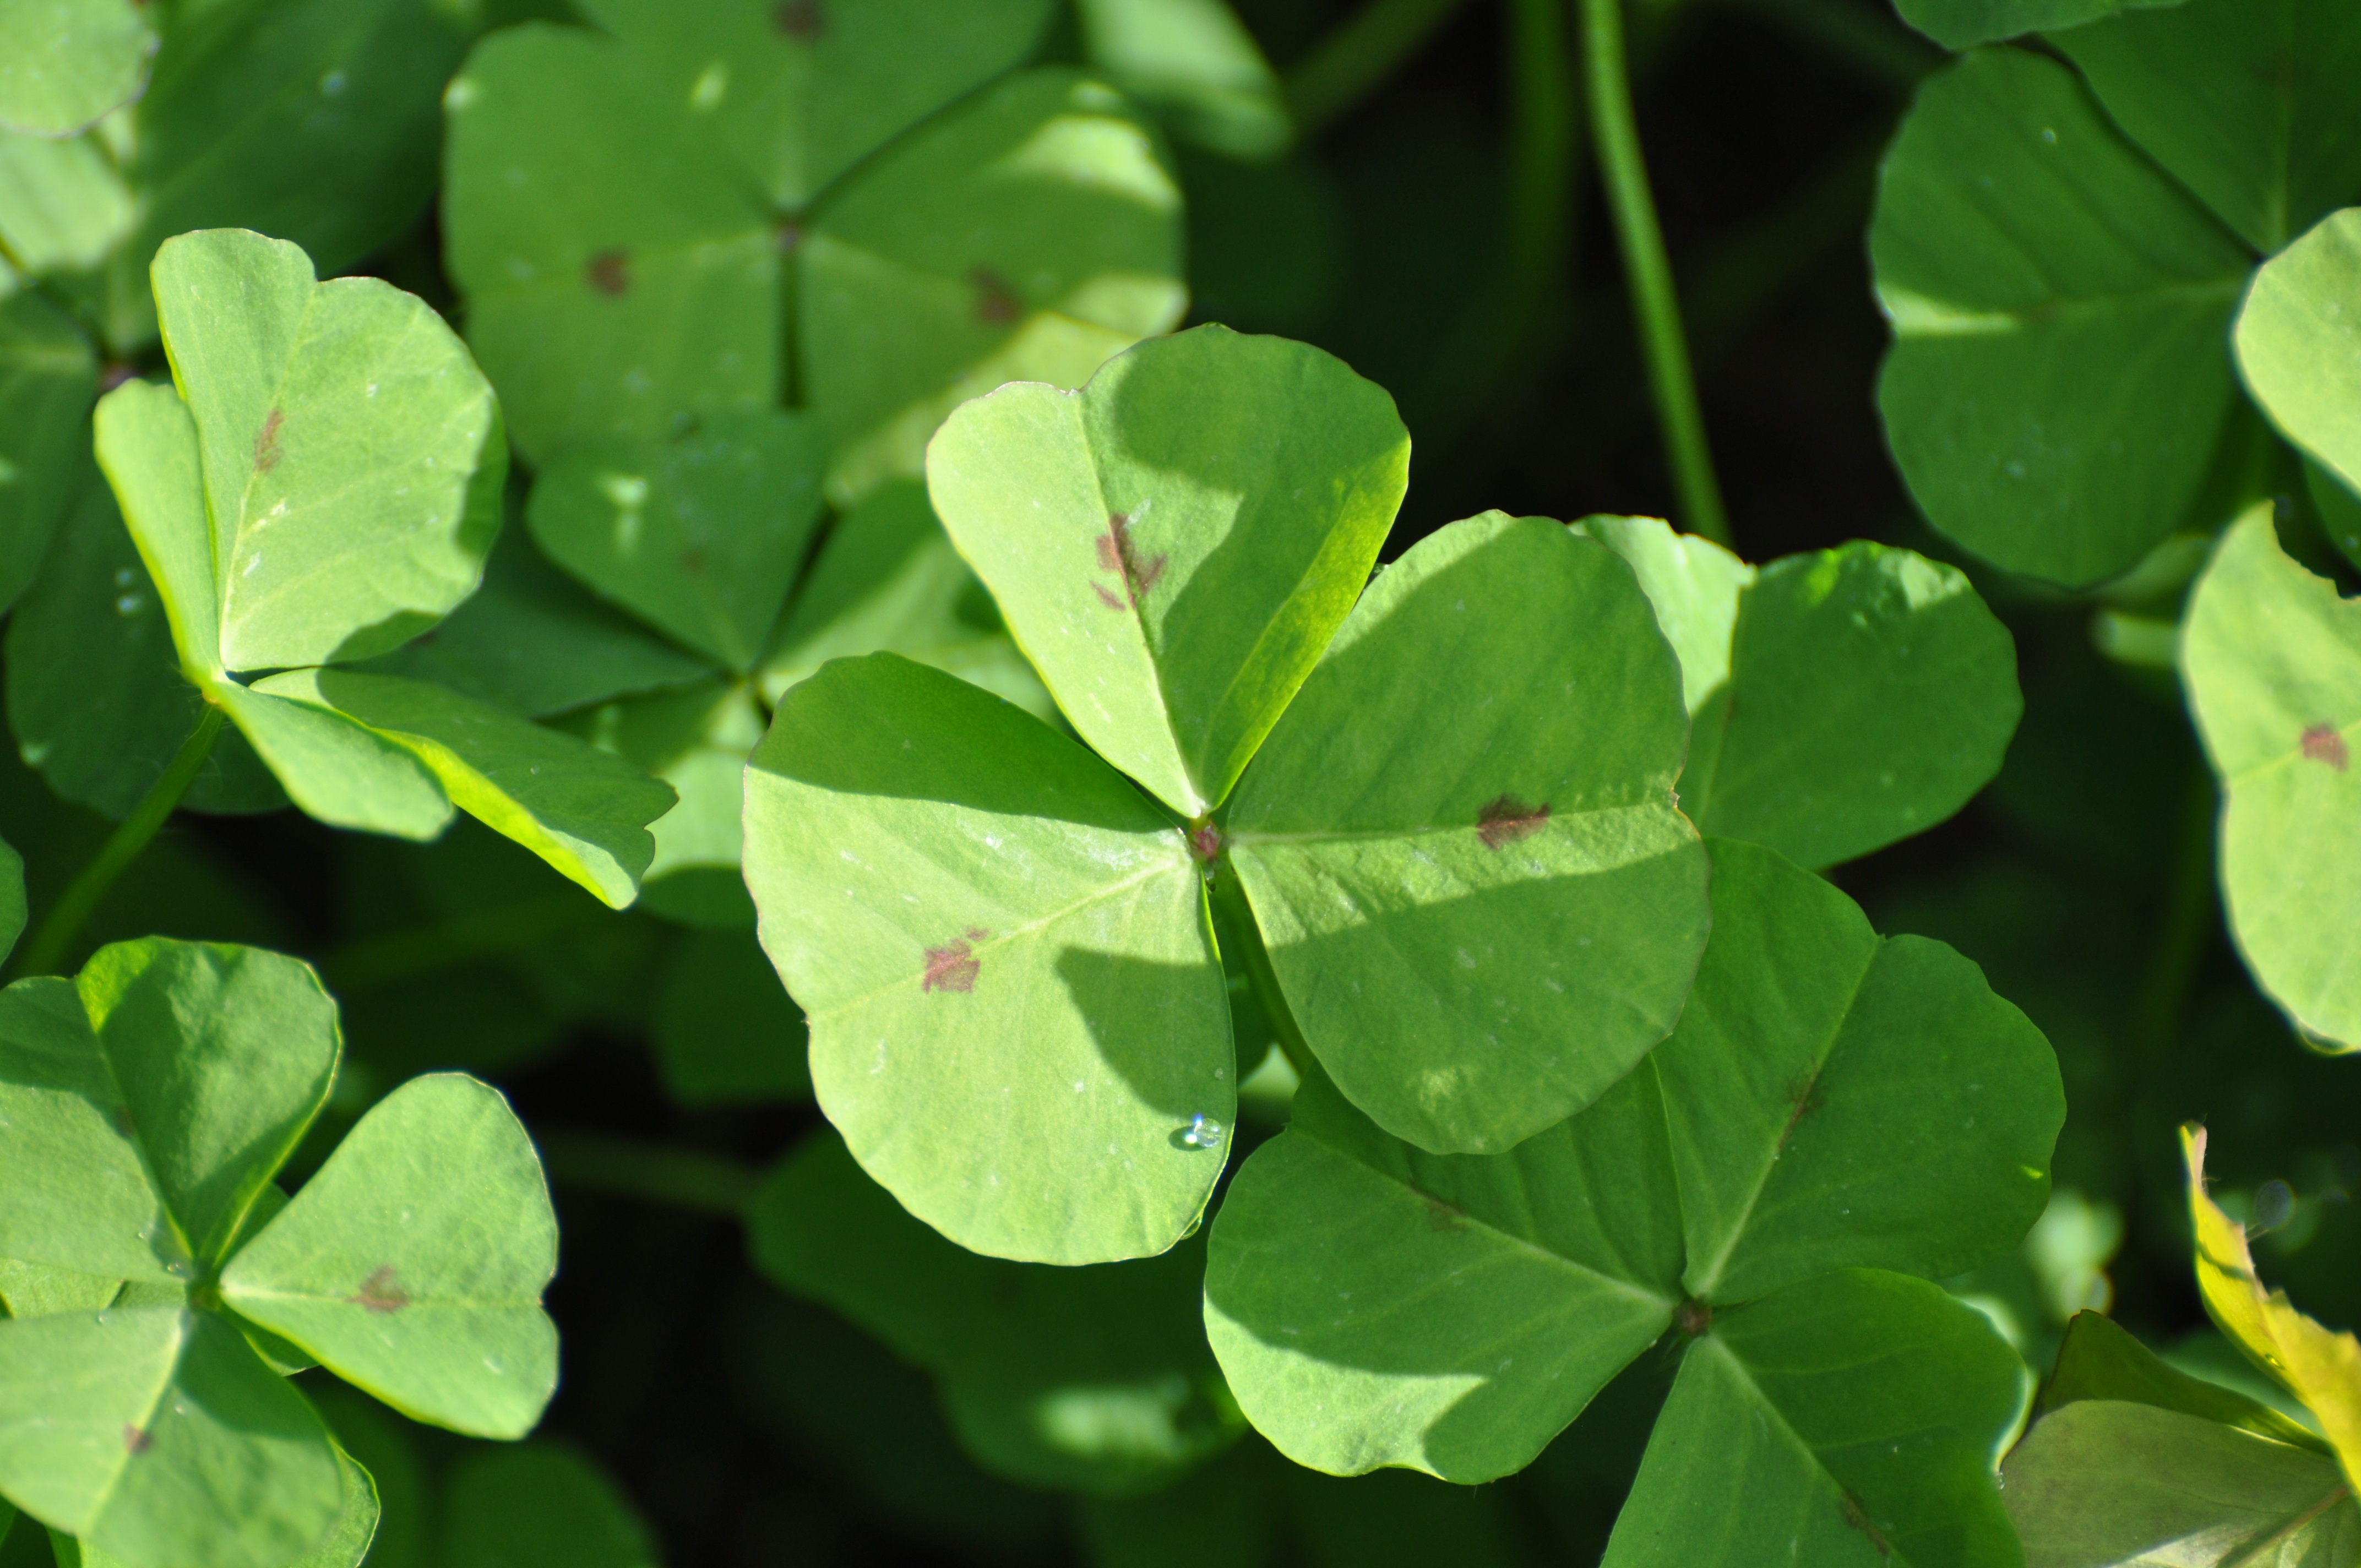
nature, grass, plant, field, leaf, flower, green, botany, garden, aquatic plant, flora, clover, wildflower, lucky, chance, flowering plant, saint patrick, annual plant, plant stem, land plant, centella, trifolieae